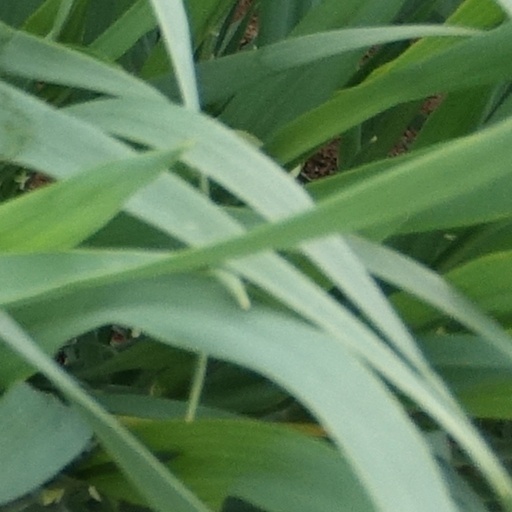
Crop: wheat